Emergency childbirth

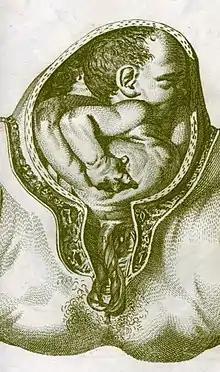
Umbilical cord prolapse

A prolapsed cord refers to an umbilical cord that is delivered from the uterus while the baby is still in the uterus and is life-threatening to the baby. Cord prolapse creates a risk of decreased blood flow (and oxygen flow) to the baby as delivery will cause cord compression. However, if the cord delivers before the baby, the cord should not be placed back into the uterus through the cervix since this increases risk of infection. Emergent obstetric care for C-section would be indicated, and in the meantime, one should elevate the foot of the bed if possible to attempt to keep the baby above the level of the cord. If no specialized care is available, one may attempt to reduce pressure of the cord manually and continue delivery, but this is often difficult to do.